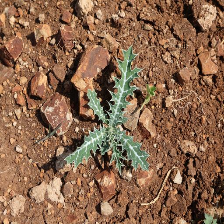
Weed species: Bilayat_(Mexicana_Argemone)